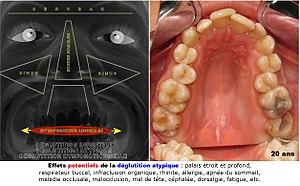
Déglutition salivaire atypique et absence de développement du palais osseux.
La déglutition atypique est un vestige de la déglutition infantile. La langue s'oppose à tout contact entre les dents supérieures et inférieures : c'est l'interposition linguale entre les arcades dentaires.